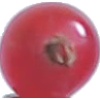
Label: redcurrant